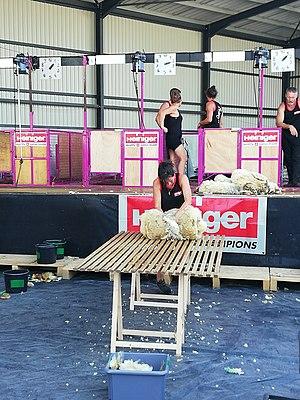
Le trieur de laine une fois sont travail terminé roule la toison sur elle même et la noue avec la partie provenant du cou pour confectionner un lau sans ficelle
La tonte de moutons est le processus par lequel la toison de laine d'un mouton est coupée. La personne qui enlève la laine du mouton s'appelle un tondeur. En règle générale, chaque mouton adulte est tondu une fois par an. Dans les pays d'élevage intensif, la tonte a lieu le plus souvent dans un bâtiment spécialement conçu pour pouvoir traiter des centaines, voire des milliers, de moutons par jour. Les moutons sont tondus en toutes saisons, selon le climat, les exigences de gestion et la disponibilité de professionnels compétents. La tonte des moutons est également considérée comme un sport avec des compétitions organisées dans le monde entier. Elles ont souvent lieu dans l'hémisphère Nord entre le printemps et l'été.